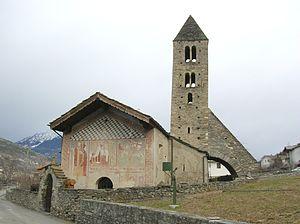
Gressan est une commune italienne alpine de la région Vallée d'Aoste.